HMS Starr (1805)

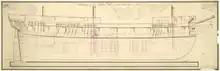
"Meteor", plan of the 1812 rebuild

Between November 1811 and May 1812, "Starr" was rebuilt as a bomb vessel. She was then recommissioned, possibly in February 1812, as "Meteor" under Commander Peter Fisher. Her predecessor under the name , had been a bomb vessel too and had been sold in November.